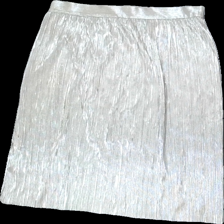
View: back
Type: Skirt
Category: Ladies
Brand: Zara
Colors: Beige
Material: 100% polyester
Pattern: Metallic
Cut: Regular
Size: L
Season: All
Price range: 50-100
Recommended usage: Reuse